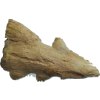
Label: ginger